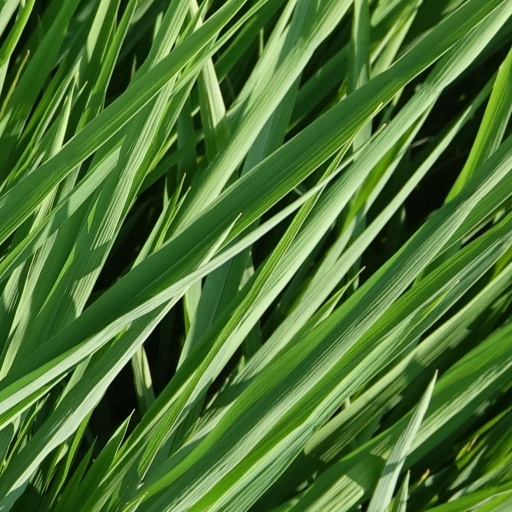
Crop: rice